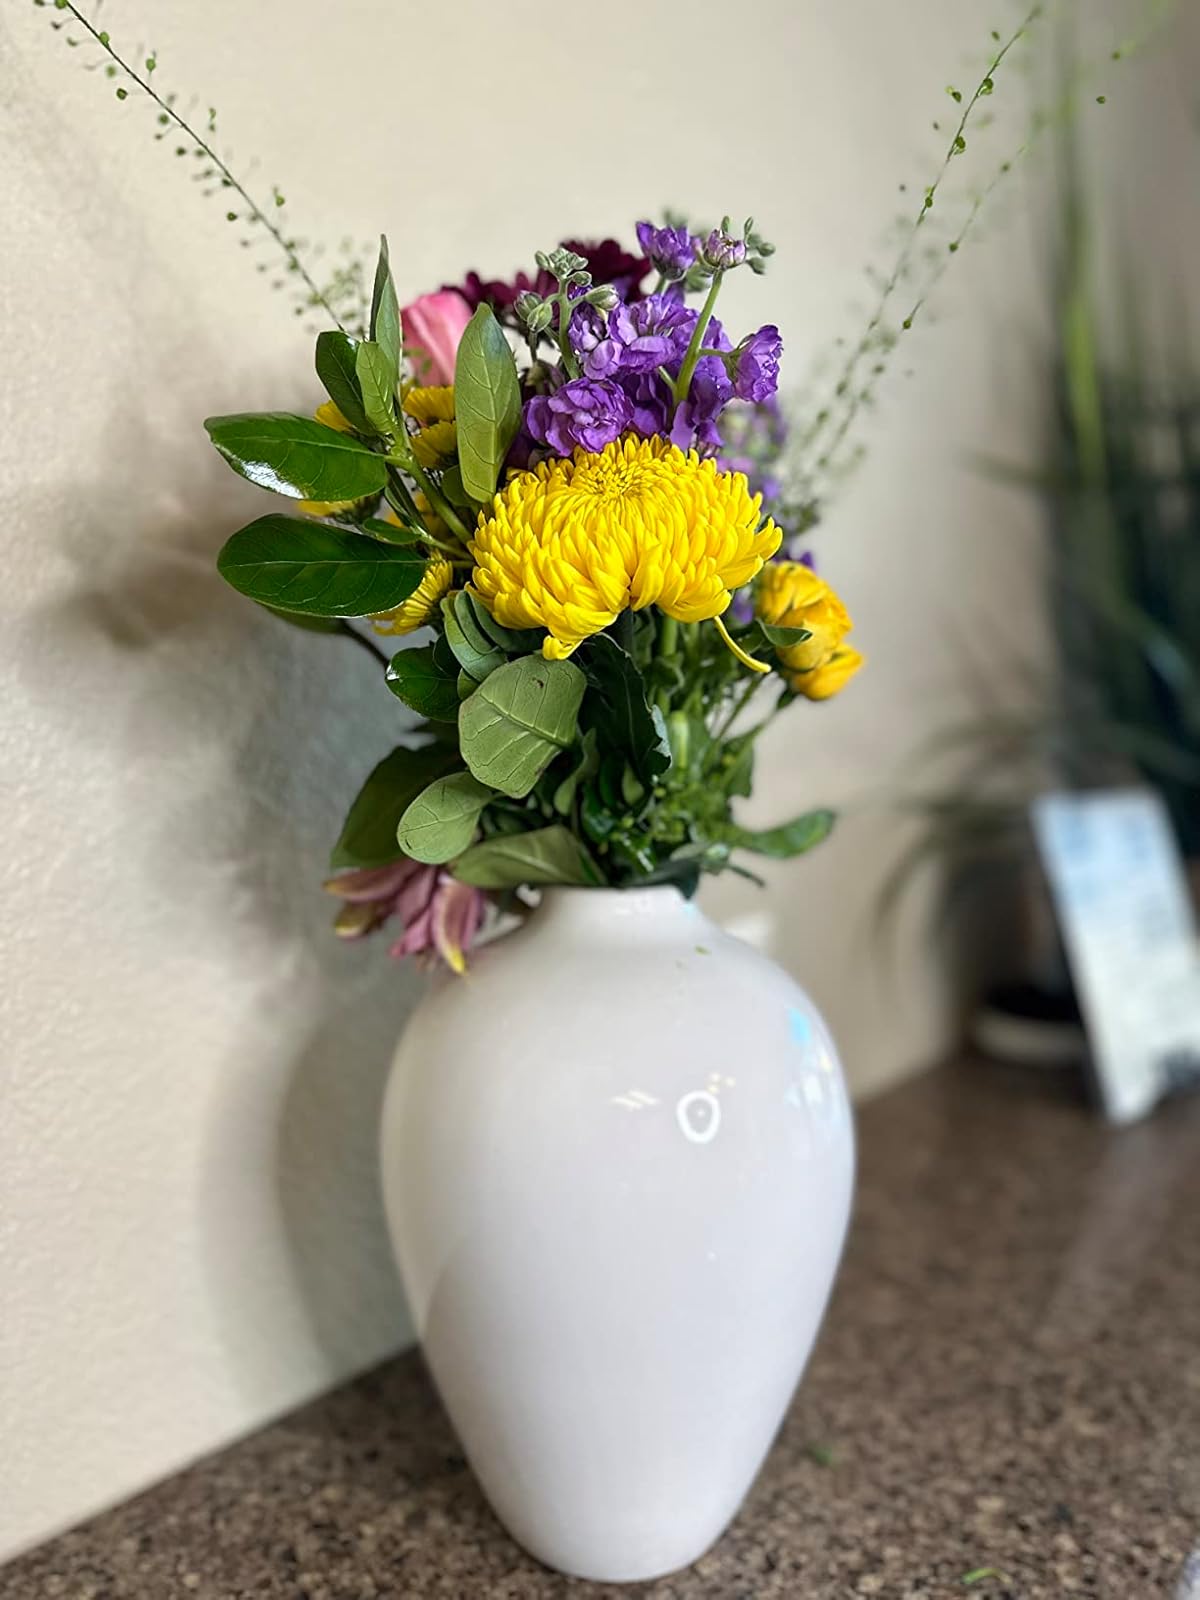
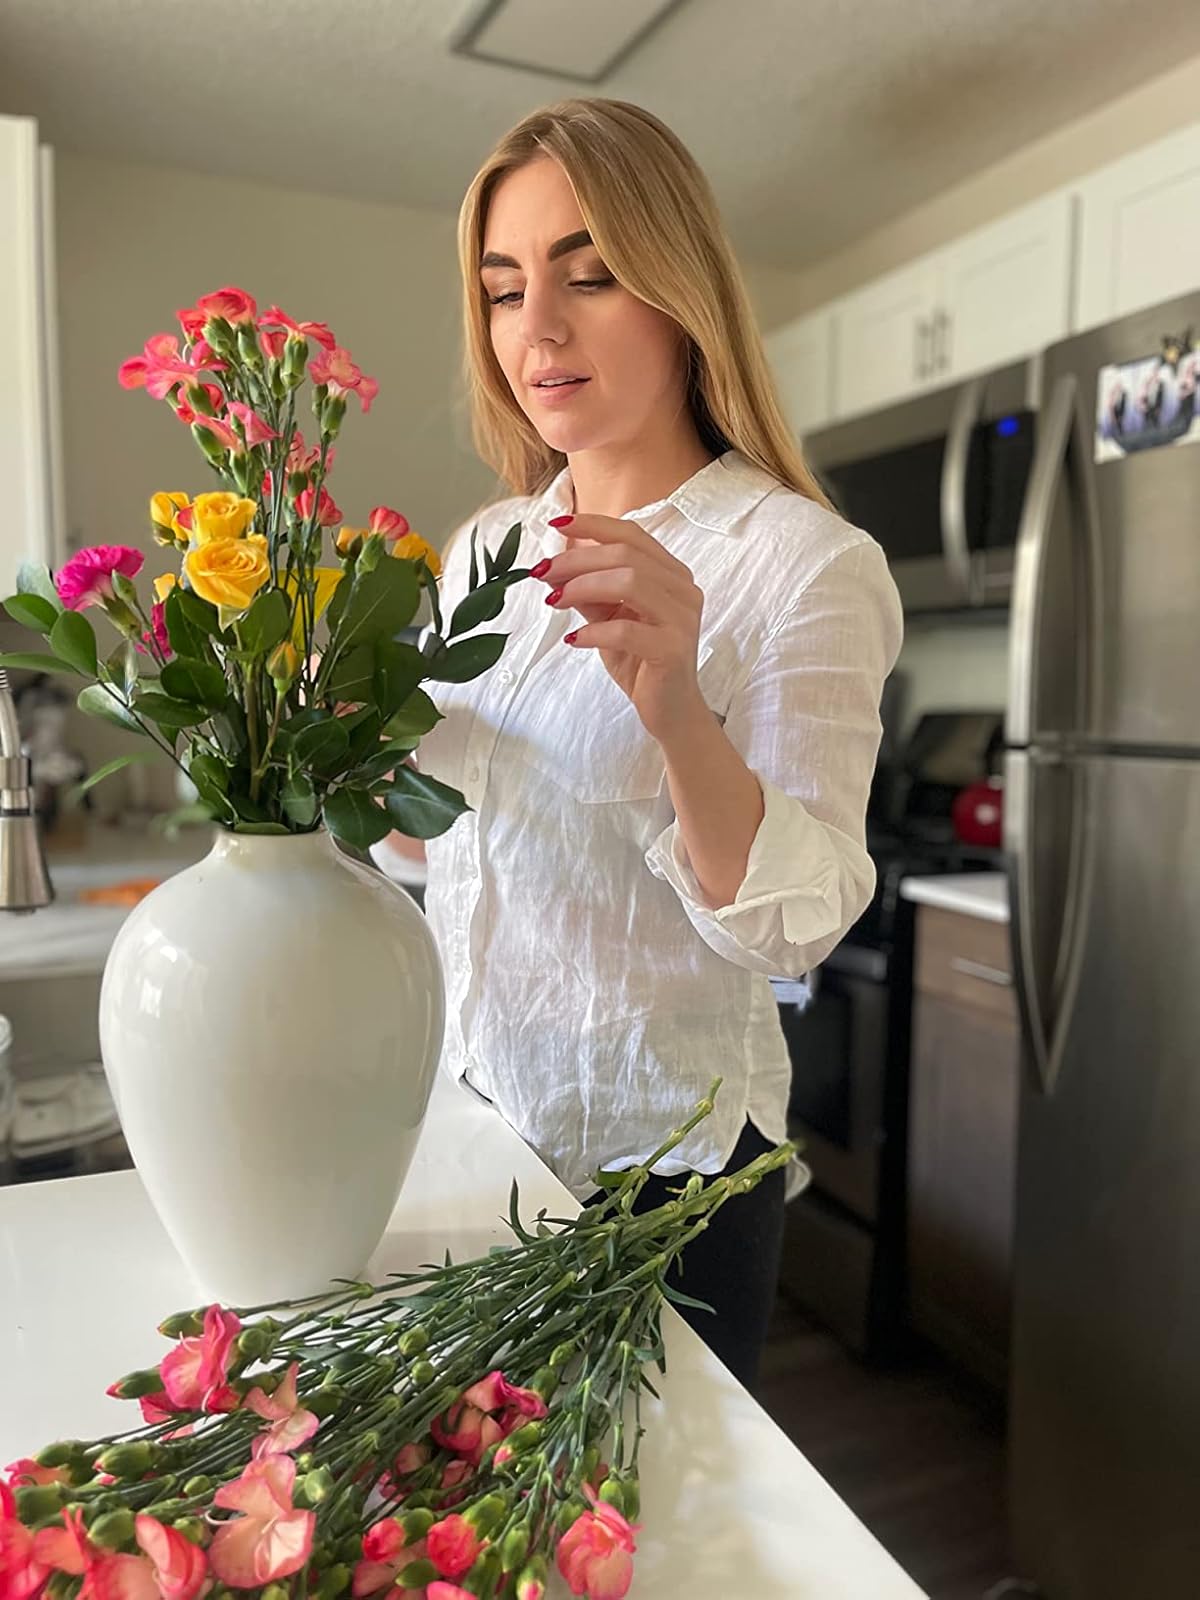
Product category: vase
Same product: yes